Agriculture in Spain

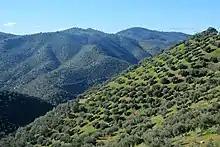
Olive trees in Andalusia.

Because the interior of Spain is dominated by semiarid plateaus and mountains subject to temperature extremes, the most productive agricultural areas in the late 1980s tend to be the coastal regions. Thus the north and the northwest, where there is a relatively mild, humid climate were the principal corn-producing and cattle-raising areas. Apples and pears were the main orchard crops in this area, and potatoes were another of its leading products.